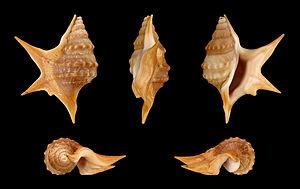
Aporrhais est un genre qui regroupe plusieurs espèces de mollusques de la famille des Aporrhaidae qui se rencontrent actuellement dans l'Atlantique-Ouest de la Mer du Nord à l'Afrique, sur la côte Nord-Est des États-Unis et du Canada et en Méditerranée. Il existe de nombreuses espèces fossiles.